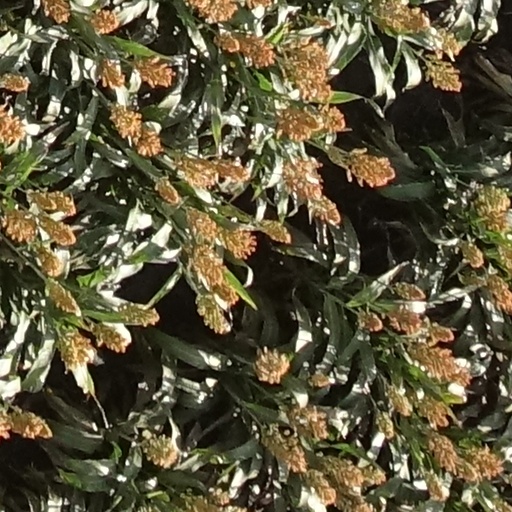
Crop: sorghum